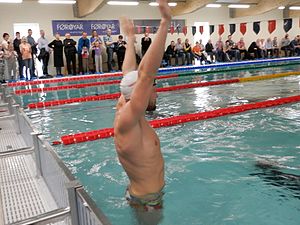
Pál Joensen / International svømmekarriere
Den 17. oktober 2015 åbnede Færøernes første svømmehal med 50-meter pool. Hallen er opkaldt efter Pál Joensen og hedder Páls Høll. Joensen svømmede som den første en 50 meter længde under den officielle åbninghøjtidelighed.
Pál Vitalis Joensen er en færøsk elitesvømmer.